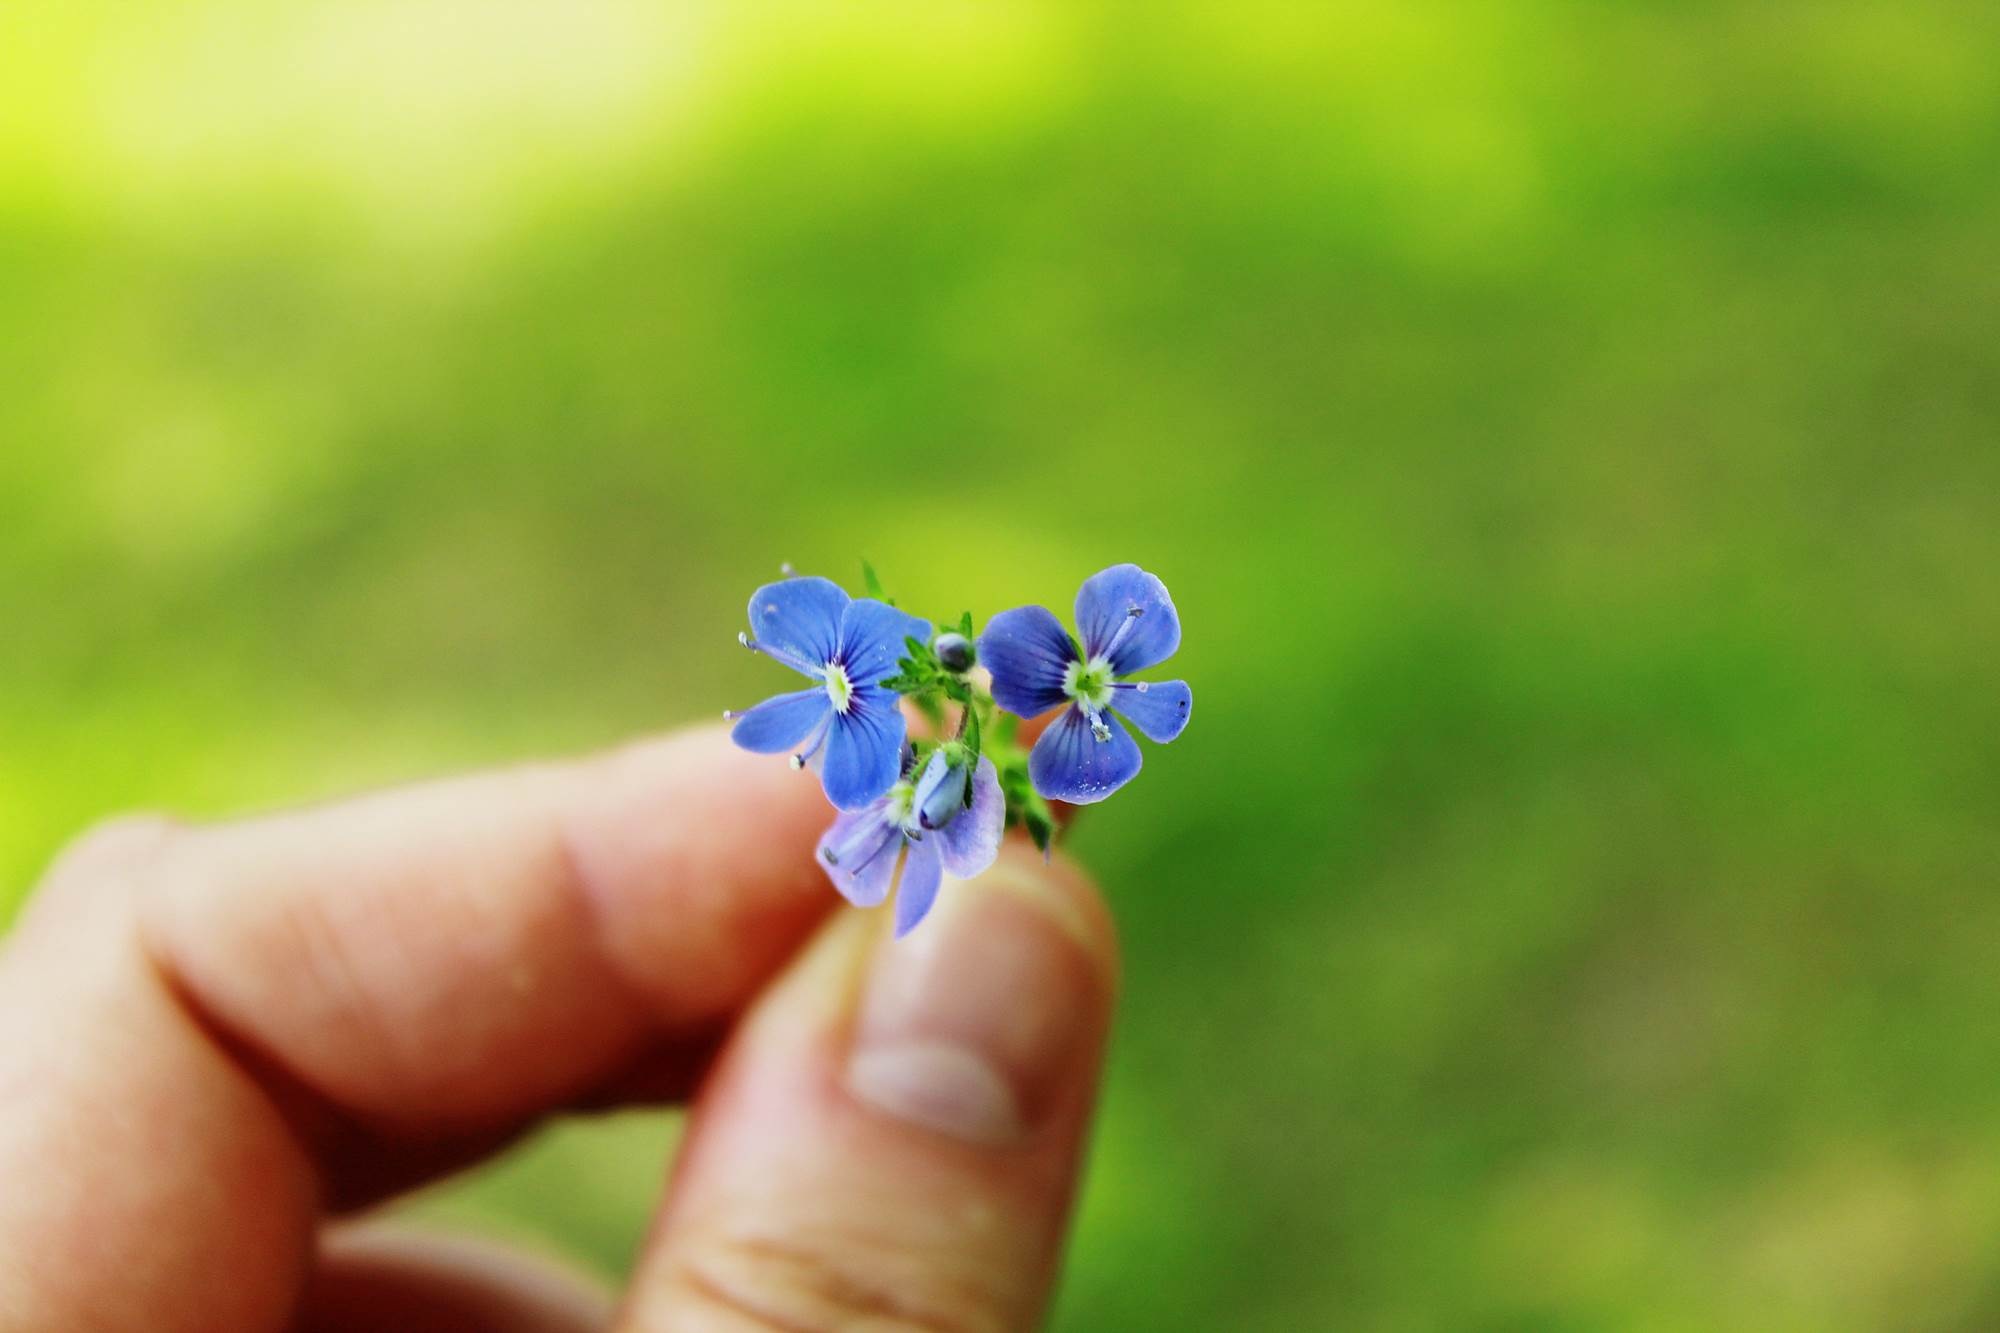
nature, blossom, plant, meadow, leaf, flower, purple, petal, bloom, summer, finger, spring, green, blue, garden, close, flora, wild flower, wildflower, close up, pointed flower, forget me not, violet, keep, thumb, macro photography, flowering plant, land plant